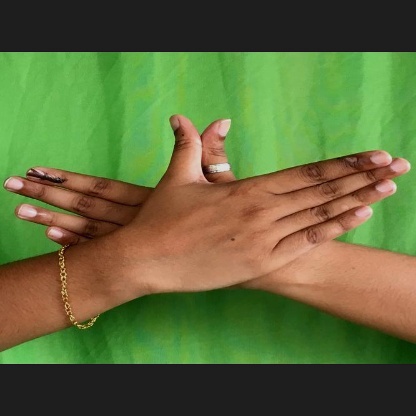
Mudra: Garuda